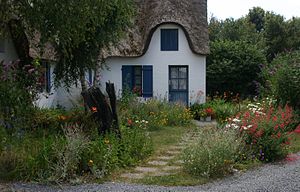
Naturhave
En naturhave på Île de Fédrun, Bretagne
En naturhave er en have, hvor naturbevarelsen spiller en væsentlig rolle. Haven skal både være tiltalende at se på og opholde sig i, og den skal tilbyde næring, skjul og tilholdssted for insekter, fugle, padder, krybdyr, pattedyr, blomstrende planter og svampe med videre. Derfor indeholder naturhaven ofte en forskelligartet blanding af biotoper, der er skabt og vedligeholdt helt bevidst af haveejeren. I visse tilfælde lader man tingene udvikle sig ved egen kraft, sådan at man minimerer vedligeholdelse og indblanding.